George Melford

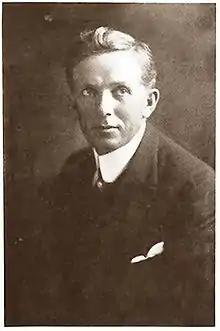
Who's Who in the Film World, 1914

George H. Melford (born George Henry Knauff, February 19, 1877 – April 25, 1961) was an American stage and film actor and director. Often taken for granted as a director today, the stalwart Melford's name by the 1920s was, like Cecil B. DeMille's, appearing in big bold letters above the title of his films.